Simon the Sorcerer 4: Chaos Happens

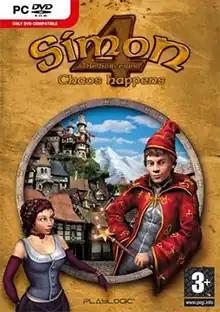

Simon the Sorcerer 4: Chaos Happens is an adventure game developed by Silver Style Entertainment. It was released by RTL Enterprises in February 2007 for Microsoft Windows.